Mayna Treanor Avent Studio

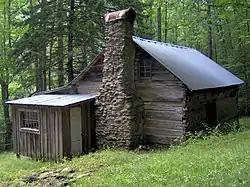
The Avent Cabin, near Elkmont

Avent Cabin, in the Great Smoky Mountains National Park near Elkmont, Tennessee, United States, is an early Appalachian mountain cabin that was used as a summer studio and retreat by noted artist Mayna Treanor Avent (1865–1959). It is listed on the National Register of Historic Places.